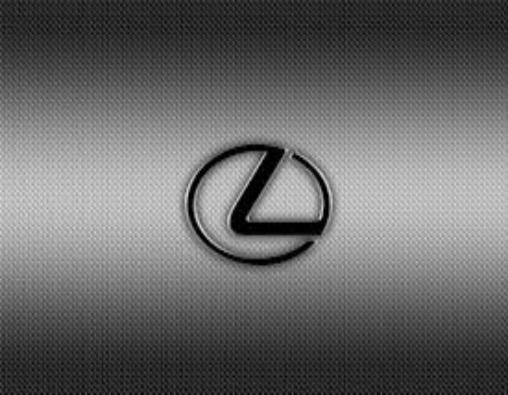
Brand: lexus-2
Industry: Transportation